Berthold V, Duke of Zähringen

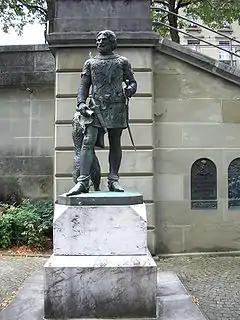
Berthold V, pictured on the "" monument in Bern (Karl Emanuel Tscharner, 1847).

Berthold succeeded his father Berthold IV in 1186. At the beginning of his reign, he reduced the power of the Burgundian nobles and settled the Bernese Oberland and the area of Lucerne. As a result, he enlarged Thun and founded Bern in 1191, which became the focus of his expansionism. At the battle of Ulrichen in 1211, however, he failed to gain access to the Valais. The resulting treaty, signed at Hautcret Abbey on 19 October 1211, forced Berthold to accept Savoyard suzerainty over the upper Valais.